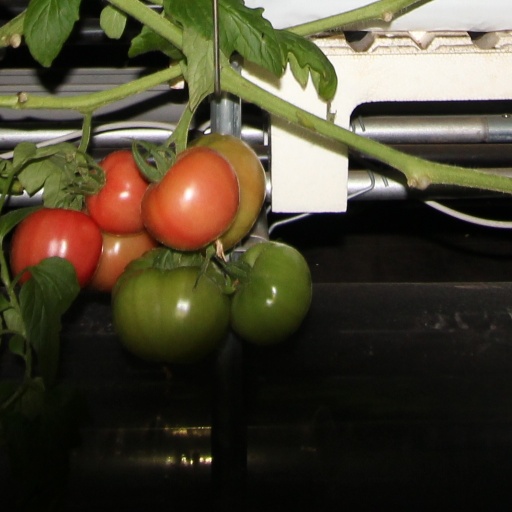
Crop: tomato